Jakob Gadolin

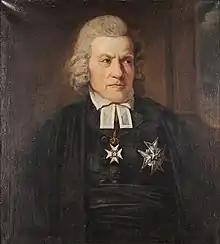

Jakob Gadolin (24 October 1719 – 26 September 1802) was a Swedish Lutheran bishop, professor of physics and theology, politician and statesman.